USFS Scoter

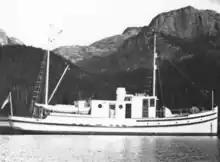
US FWS "Scoter" following a major renovation, sometime between 1940 and 1949.

In 1939, the BOF was transferred from the United States Department of Commerce to the United States Department of the Interior, and on 30 June 1940, it was merged with the Interior Department's Division of Biological Survey to form the new Fish and Wildlife Service (FWS), an element of the Interior Department that was destined to become the United States Fish and Wildlife Service in 1956. The vessel thus became part of the FWS fleet as US FWS "Scoter".